1521

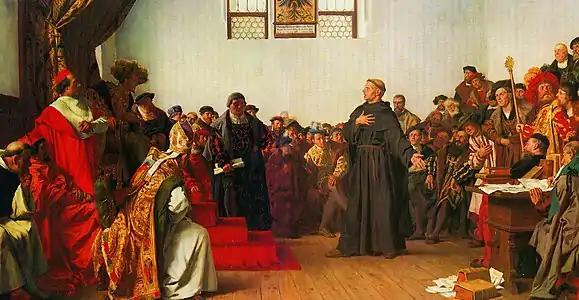
January 22: The Diet of Worms parliament is opened by Emperor Charles V in the German city of Worms.

1521 (MDXXI) was a common year starting on Tuesday of the Julian calendar, the 1521st year of the Common Era (CE) and "Anno Domini" (AD) designations, the 521st year of the 2nd millennium, the 21st year of the 16th century, and the 2nd year of the 1520s decade.